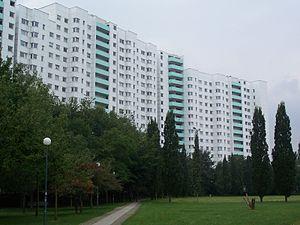
Gropiusstadt est un quartier de Berlin, faisant partie de l'arrondissement de Neukölln.